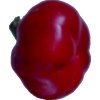
Label: red_pepper